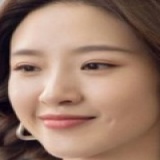
diễn viên Đường Nghệ Hân